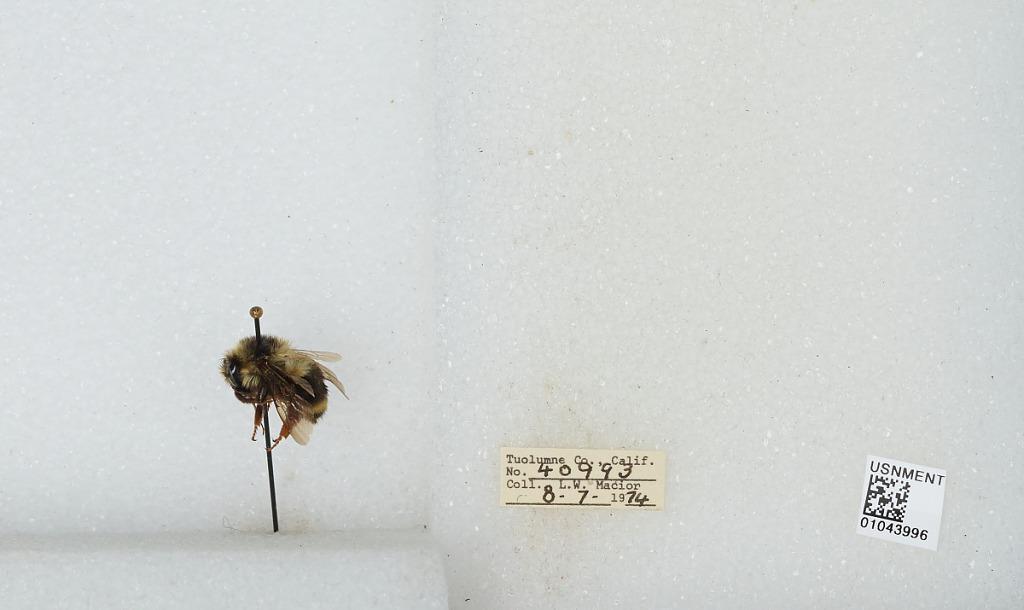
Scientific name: Bombus bifarius nearcticus
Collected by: L. Macior
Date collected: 1974-8-7
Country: United States
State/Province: California
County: Tuolumne
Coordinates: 38.02, -119.93